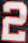
Number: 2